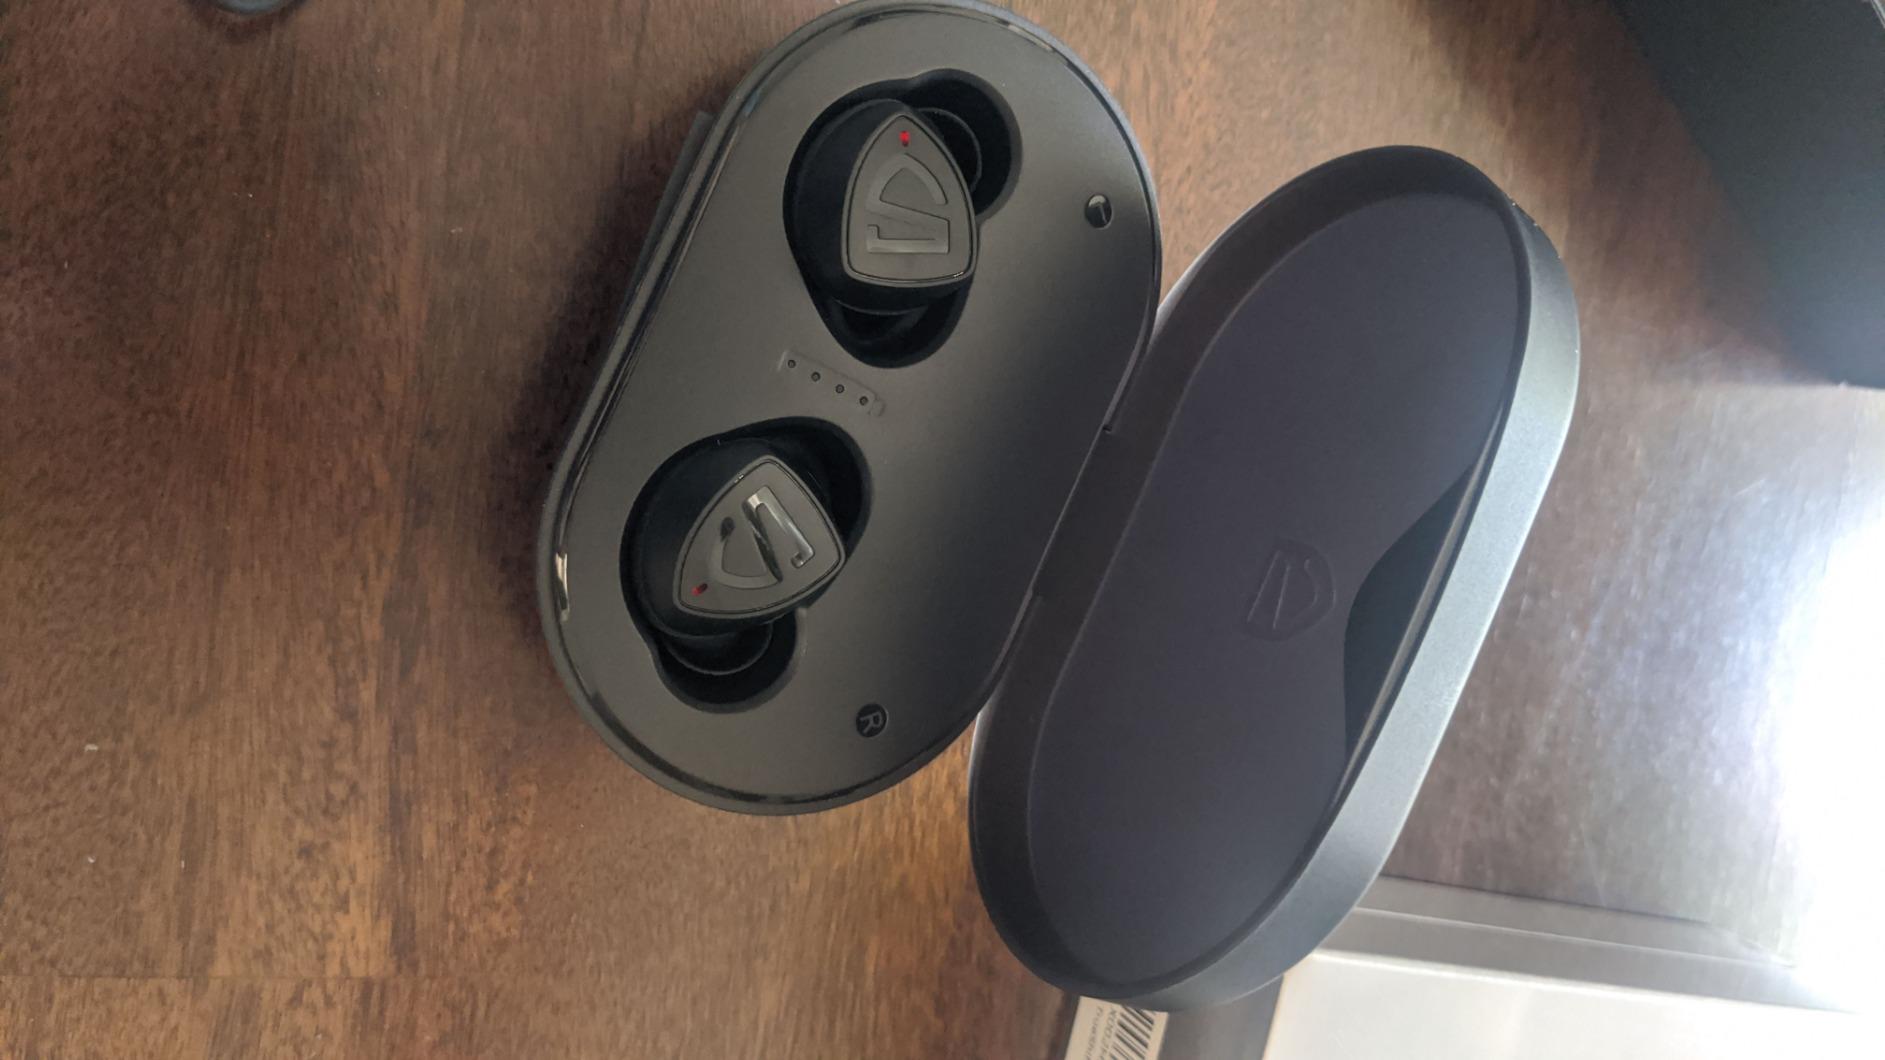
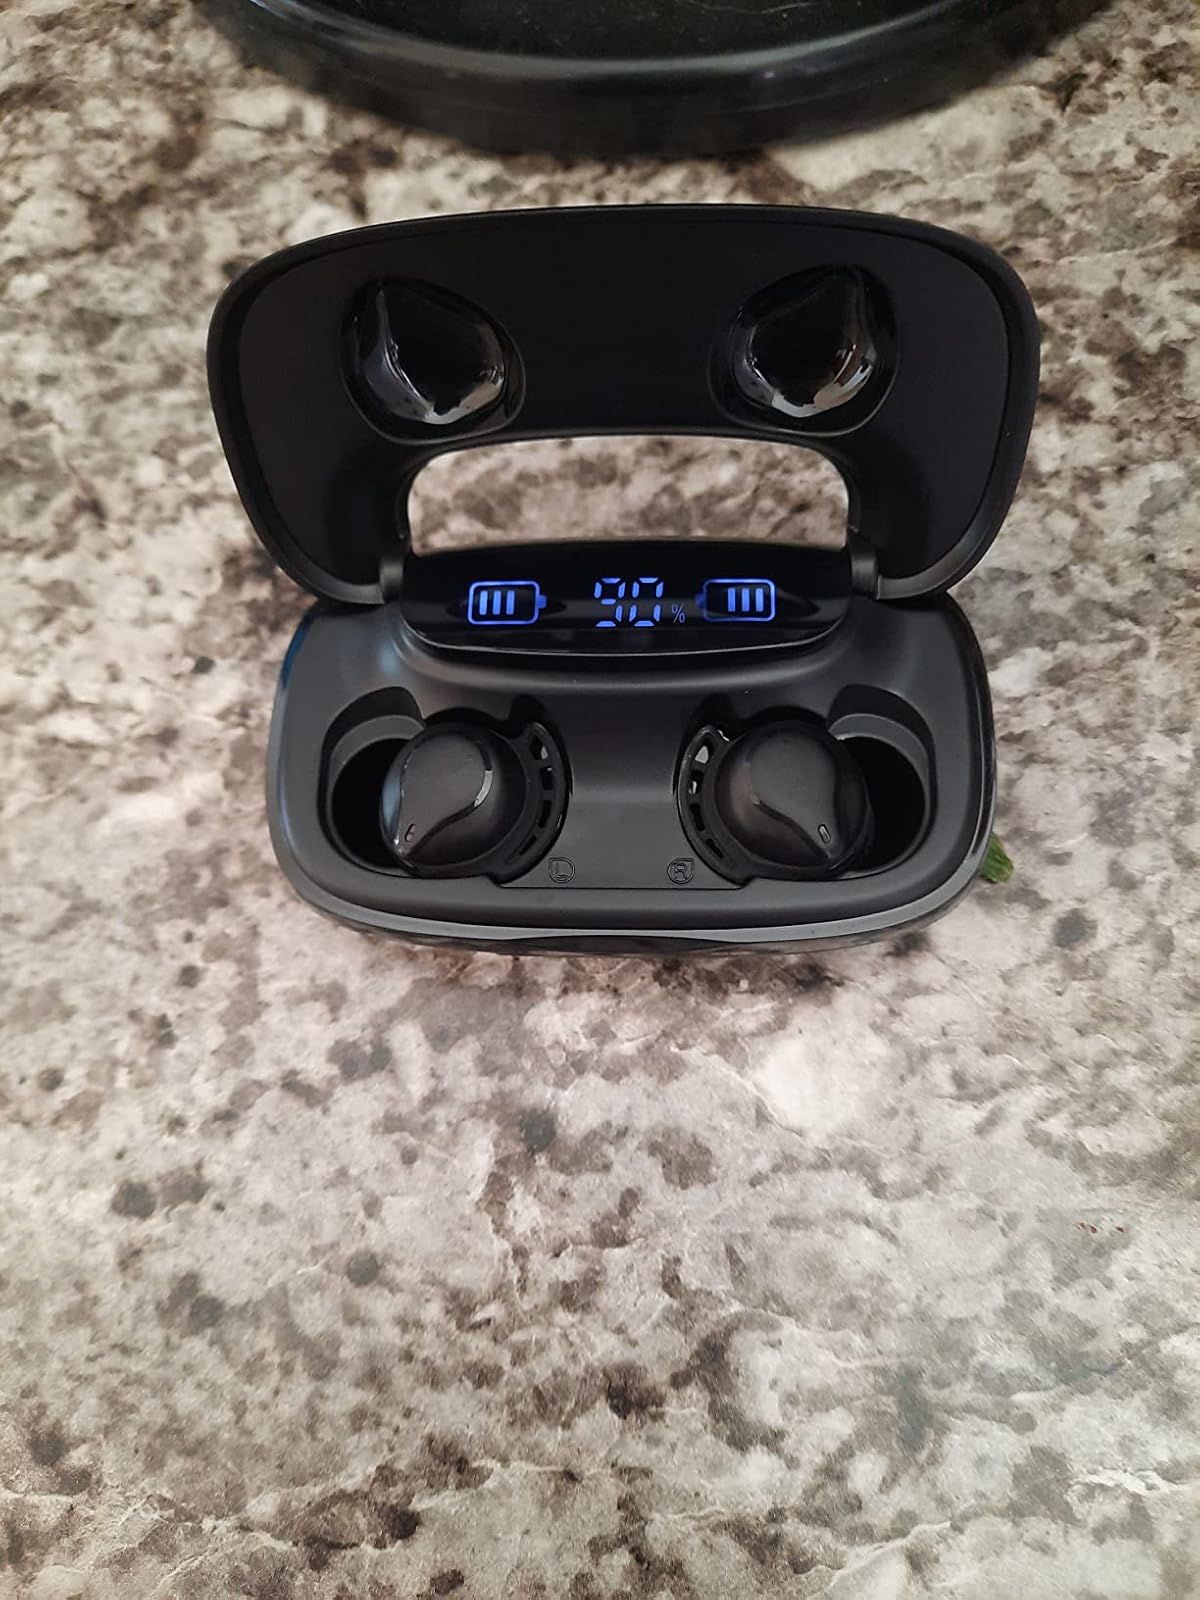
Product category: earbuds
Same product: no